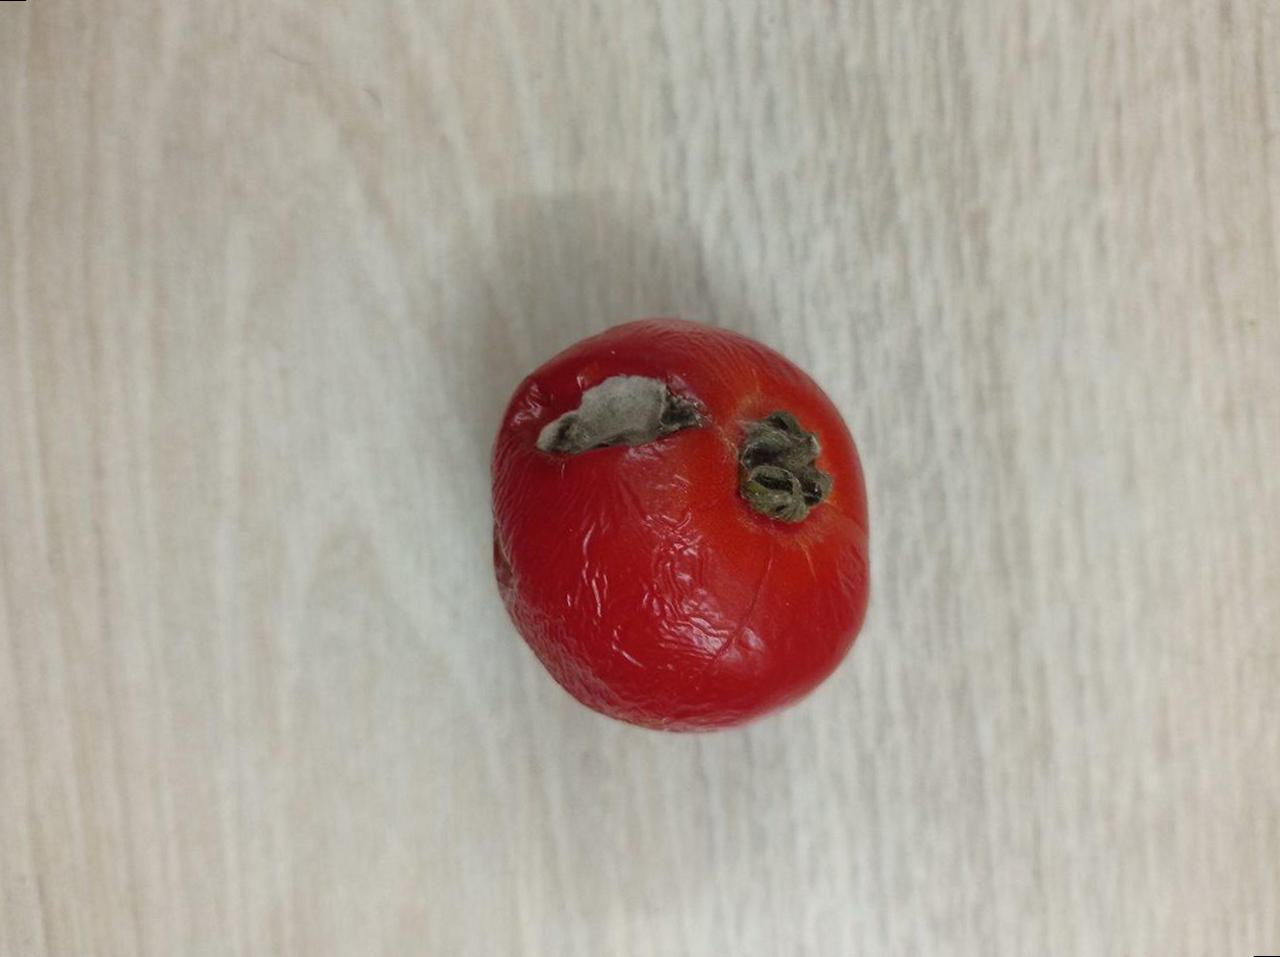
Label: Rotten